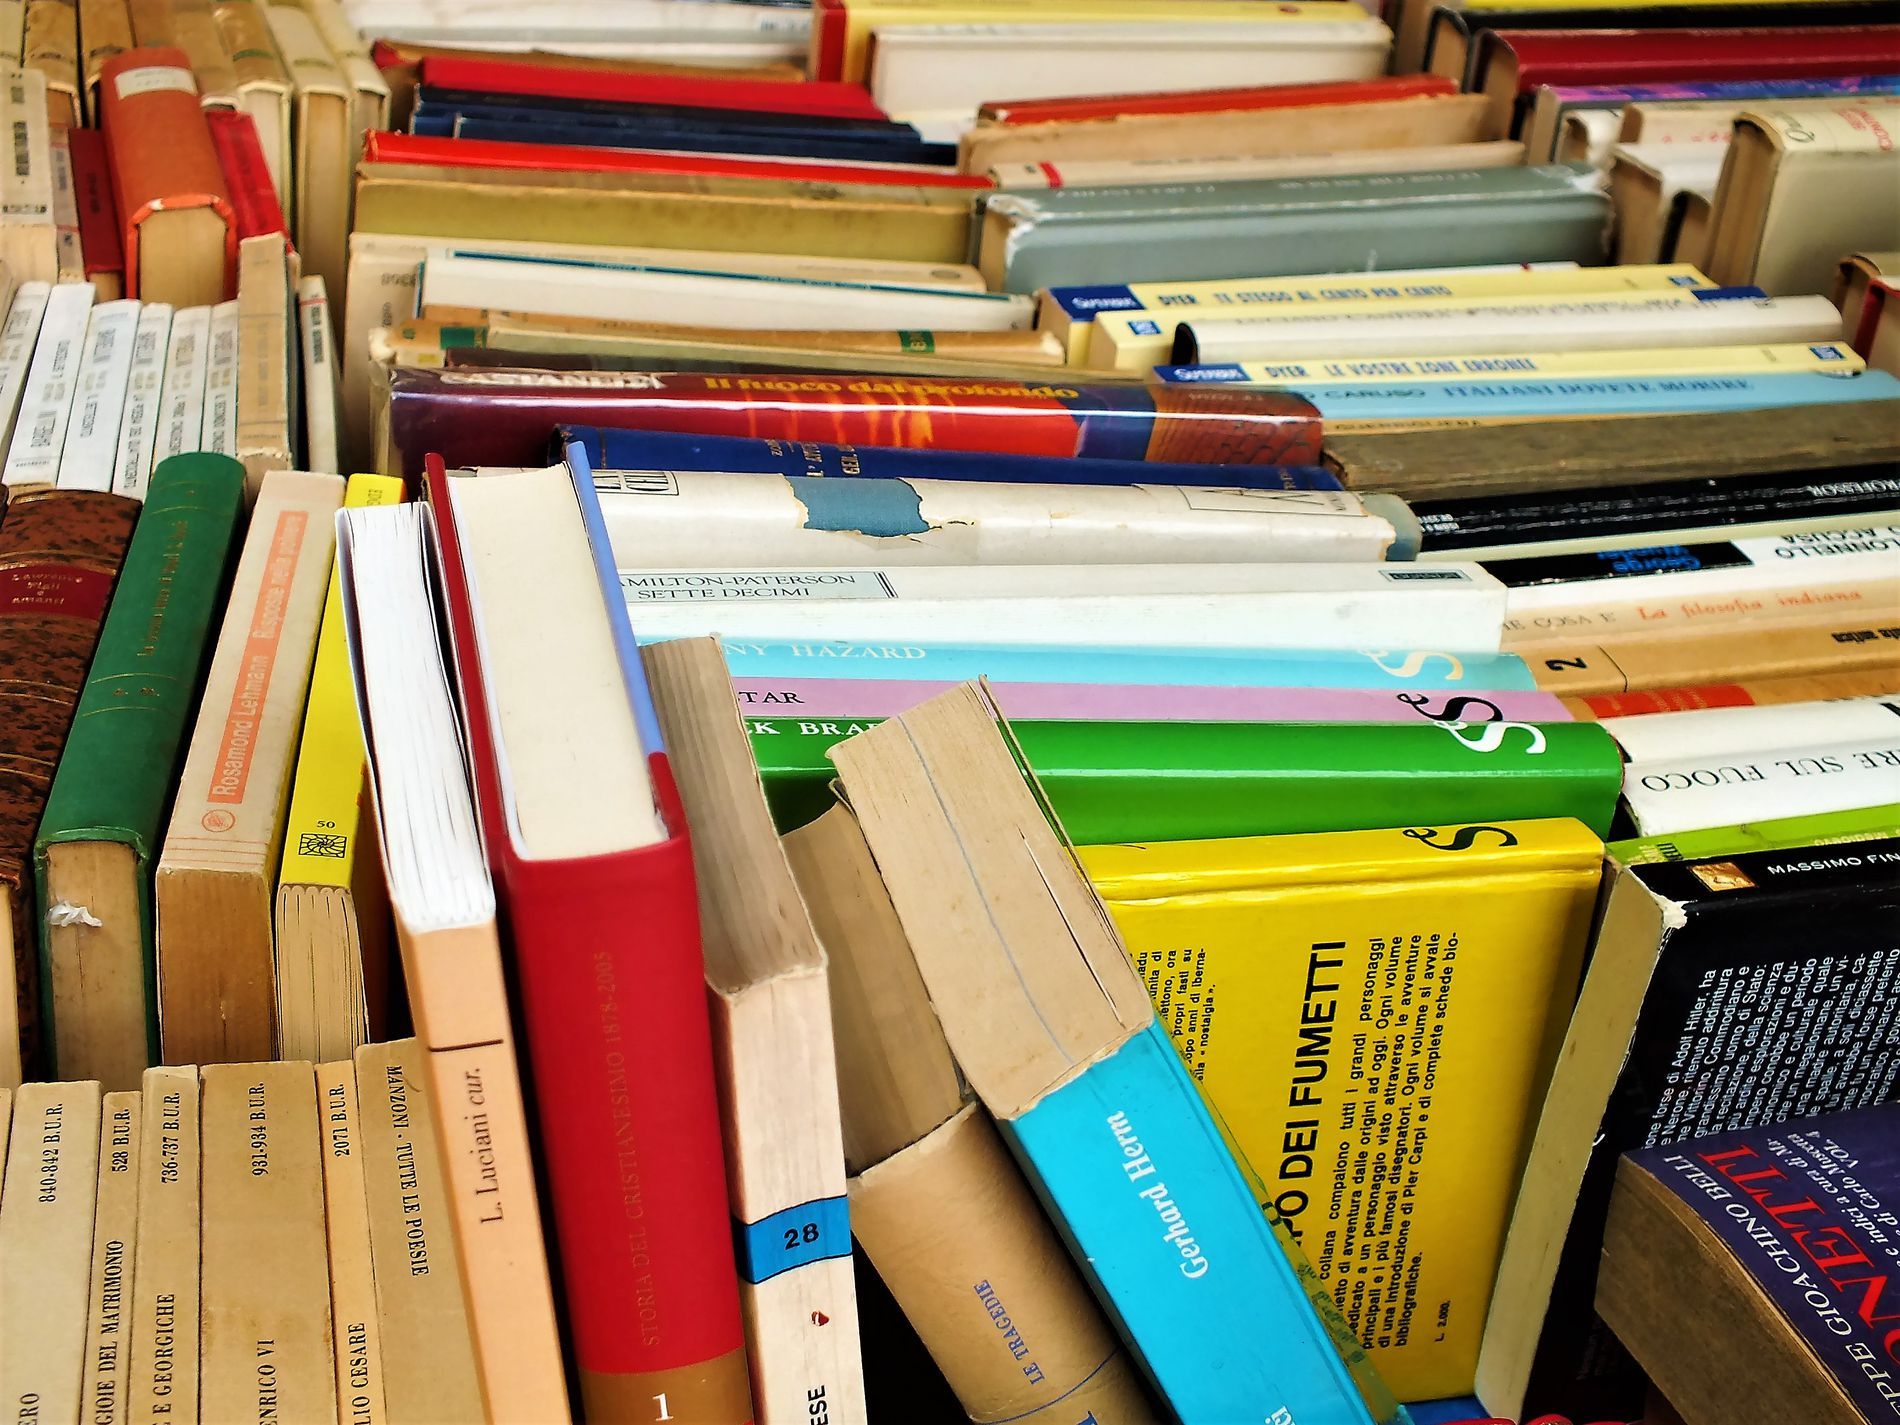
Different Books
This image is filled with books in different colors, shapes, and thicknesses. They seem like used books.
A close-up shot of a variety of books in different colors, shapes, and thicknesses. The image contains various shades of red, orange, yellow, blue, green, white, black, and beige. Overall, the image evokes a sense of warmth and eagerness to read.
Labels: Book, Publication, Indoors, Library, Shelf, Furniture, Bookcase, Cricket, Cricket Bat, Sport, Dynamite, Weapon, Shop, Bookstore, Text, Books, Blank Space
Camera: FUJIFILM FinePix HS30EXR
Aperture: F3.6
Exposure: 1/120 sec
ISO: 100
Focal length: 9.7 mm